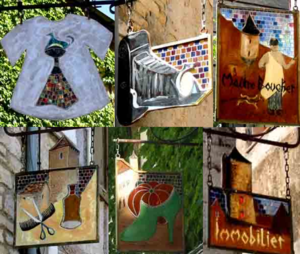
Six des douze enseignes du projet ""Enseignes commerciales en site historique"" financée sur fond européen, pilotée par la Sauvegarde de Martel © PY Redon Vitrail et fer forgé."
L’Association de Sauvegarde des Maisons et Paysages de Martel et de sa Région ou Sauvegarde de Martel est une ancienne association française de protection du patrimoine architectural historique, traditionnel et paysager du pays de Martel, cité médiévale du Quercy.